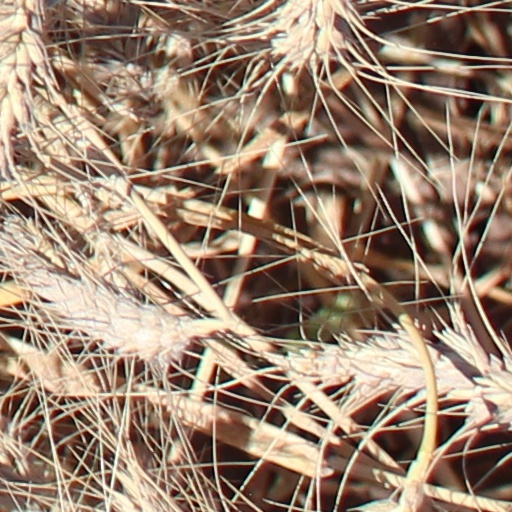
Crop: wheat